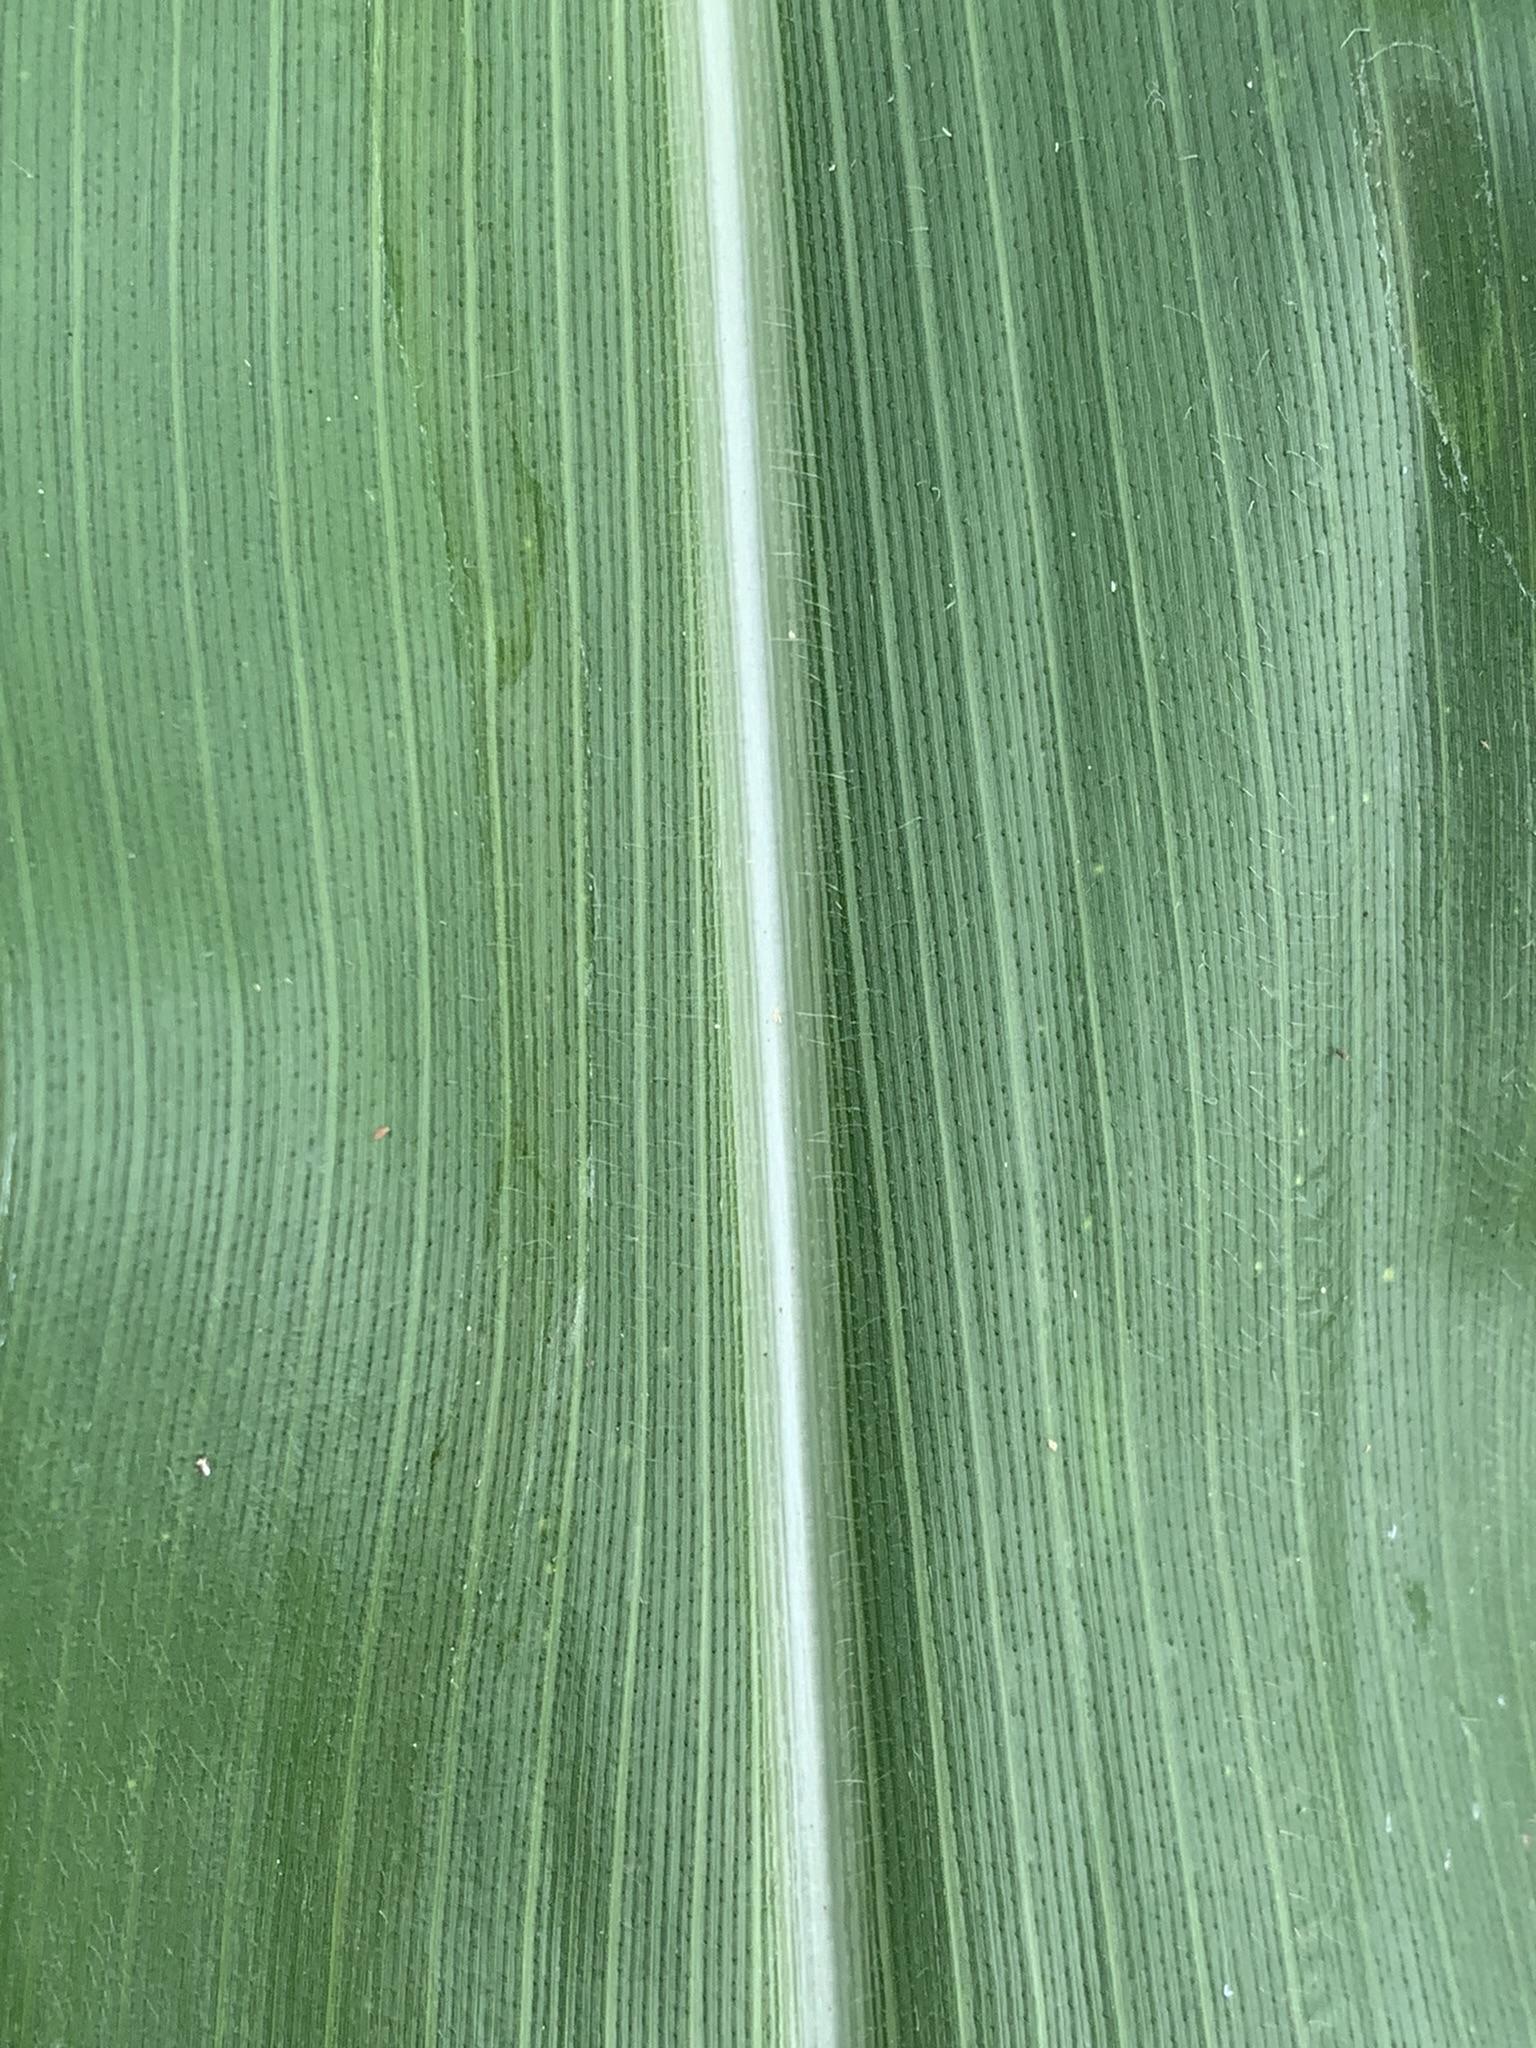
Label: Healthy